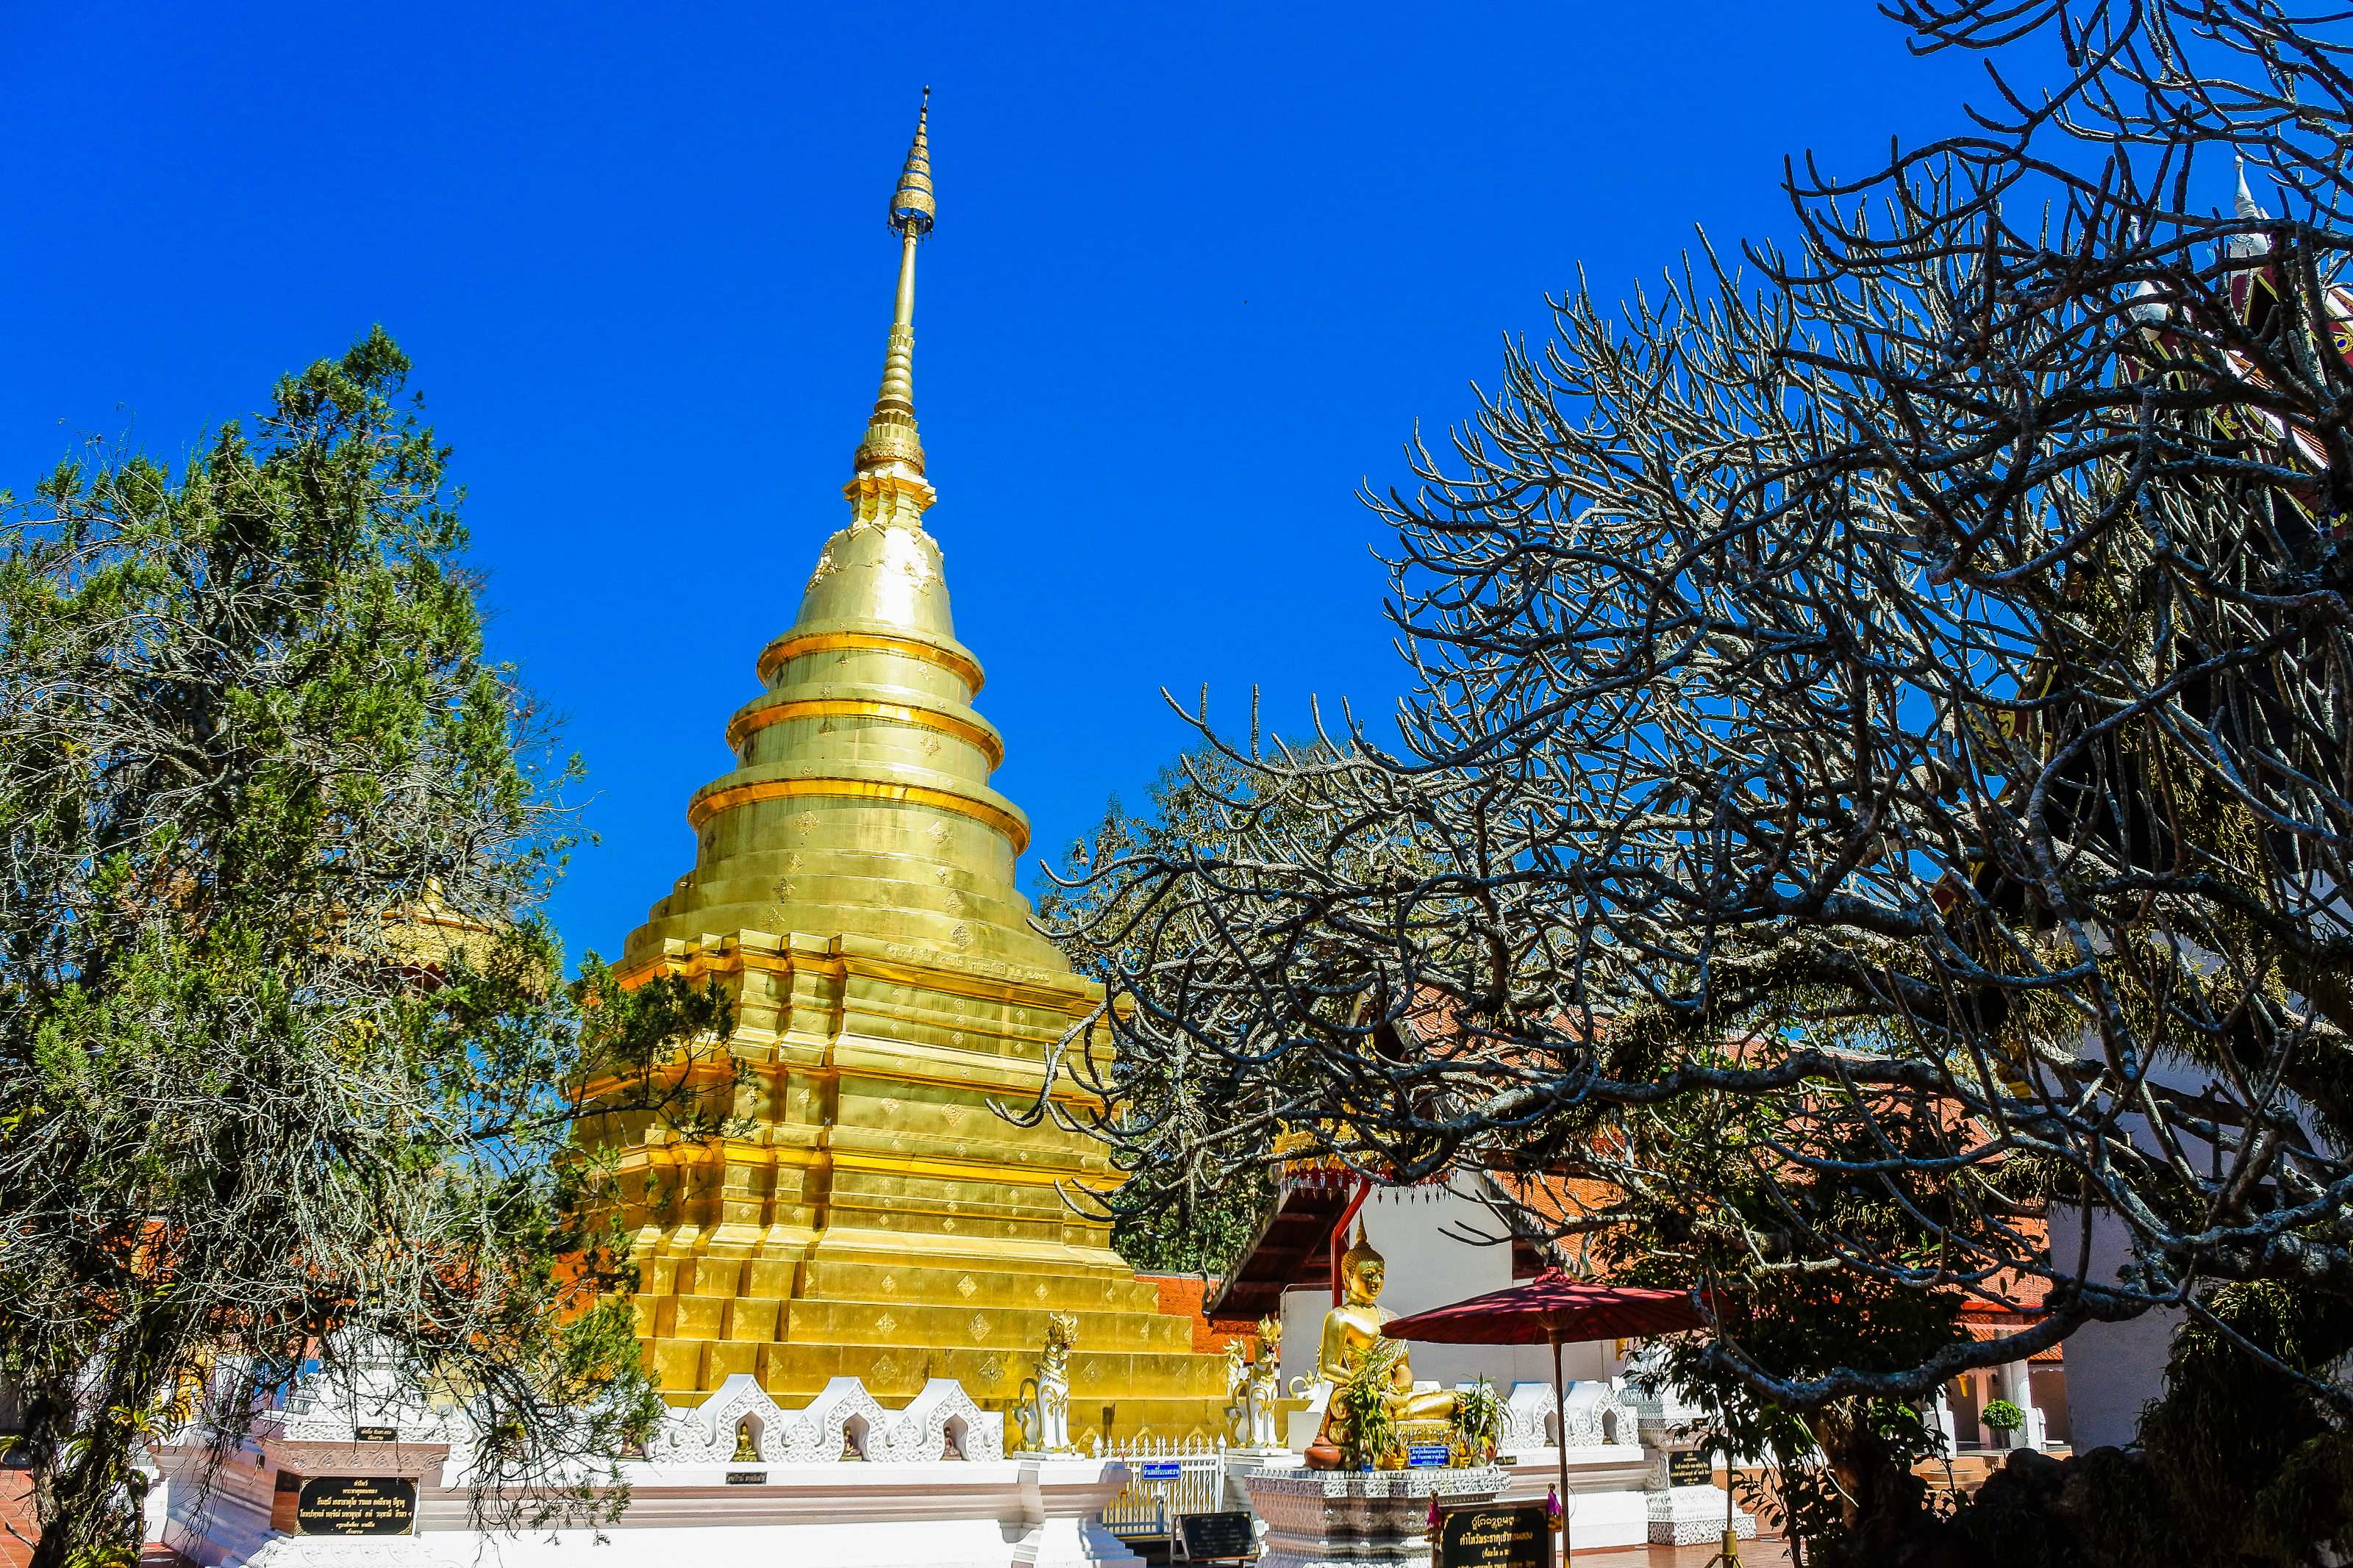
beauty, wat phra that si chom thong worawihan, northern, building, scene, beautiful, lanna, phra, buddha, thailand, golden, antique, chom thong, landmark, sky, old, oriental, thai, history, ancient, chom, traditional, worship, religious, destination, tourism, holiday, peaceful, gold, tourist, si, phayao, vacation, architecture, worawihan, famous, historic, asia, thong, pha, wat, buddhism, religion, pagoda, monastery, culture, temple, travel, landscape, place of worship, tower, spire, tree, stupa, steeple, historic site, tourist attraction, pilgrimage, finial